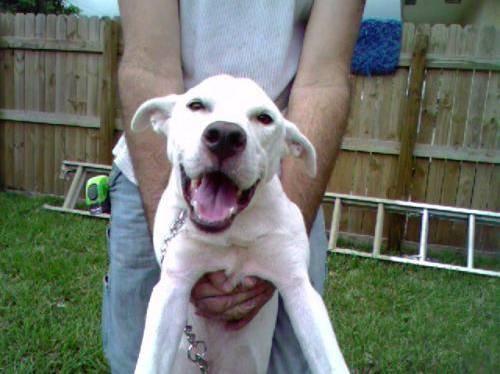
dog